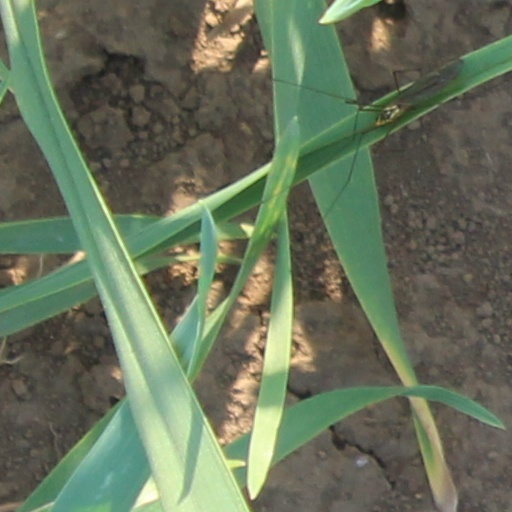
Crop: wheat